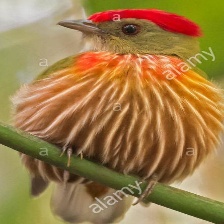
Species: STRIPPED MANAKIN
Scientific name: MACHAEROPTERUS REGULUS